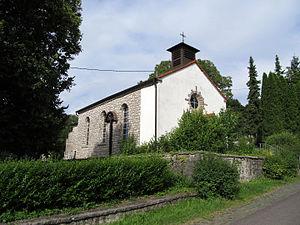
En allemand, die Parr est le nom donné localement à la région de Medelsheim et ses alentours, situés entre Bickenalbe et Blies, à l'extrême sud-est du Land de Sarre et de l'arrondissement de Sarre-Palatinat. Ce secteur borde le pays de Bitche voisin, et de ce fait aussi le département de la Moselle et la France.
Utweiler est un écart de la commune allemande de Gersheim dans l'arrondissement de Sarre-Palatinat en Sarre.